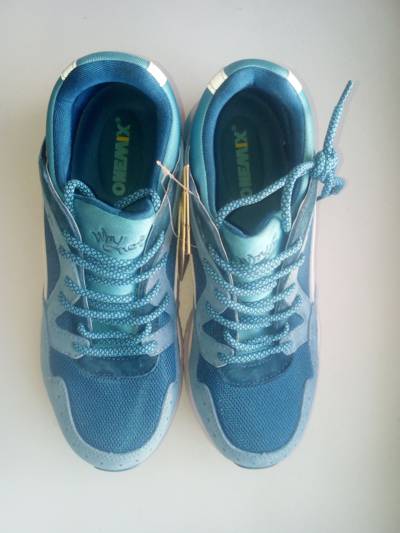
Waste category: shoes